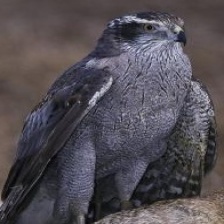
Species: NORTHERN GOSHAWK
Scientific name: ACCIPITER GENTILIS